Eddie Emerson

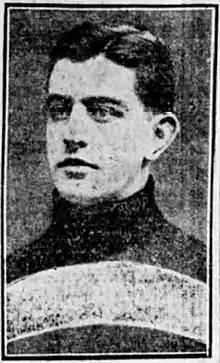

Edward Kramer Emerson (March 11, 1892 – January 27, 1970) was a star football player in the Canadian Football League for twenty-two seasons for the Ottawa Rough Riders. Fondly known as the "Iron Man" of football, Emerson led his team to two Grey Cup wins, in 1925 and 1926. After retiring from the field, Emerson stayed with the Rough Riders as president of the football club from 1947–1951.